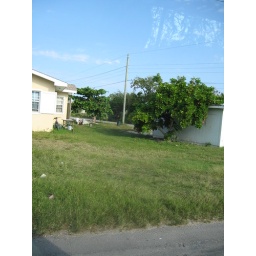
Acai tree and a chicken in someone's yard